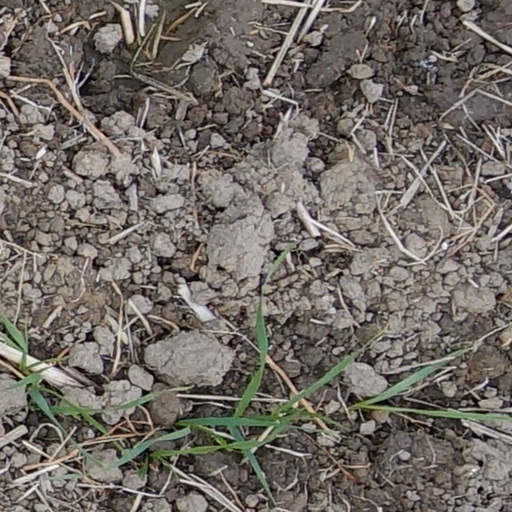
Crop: wheat